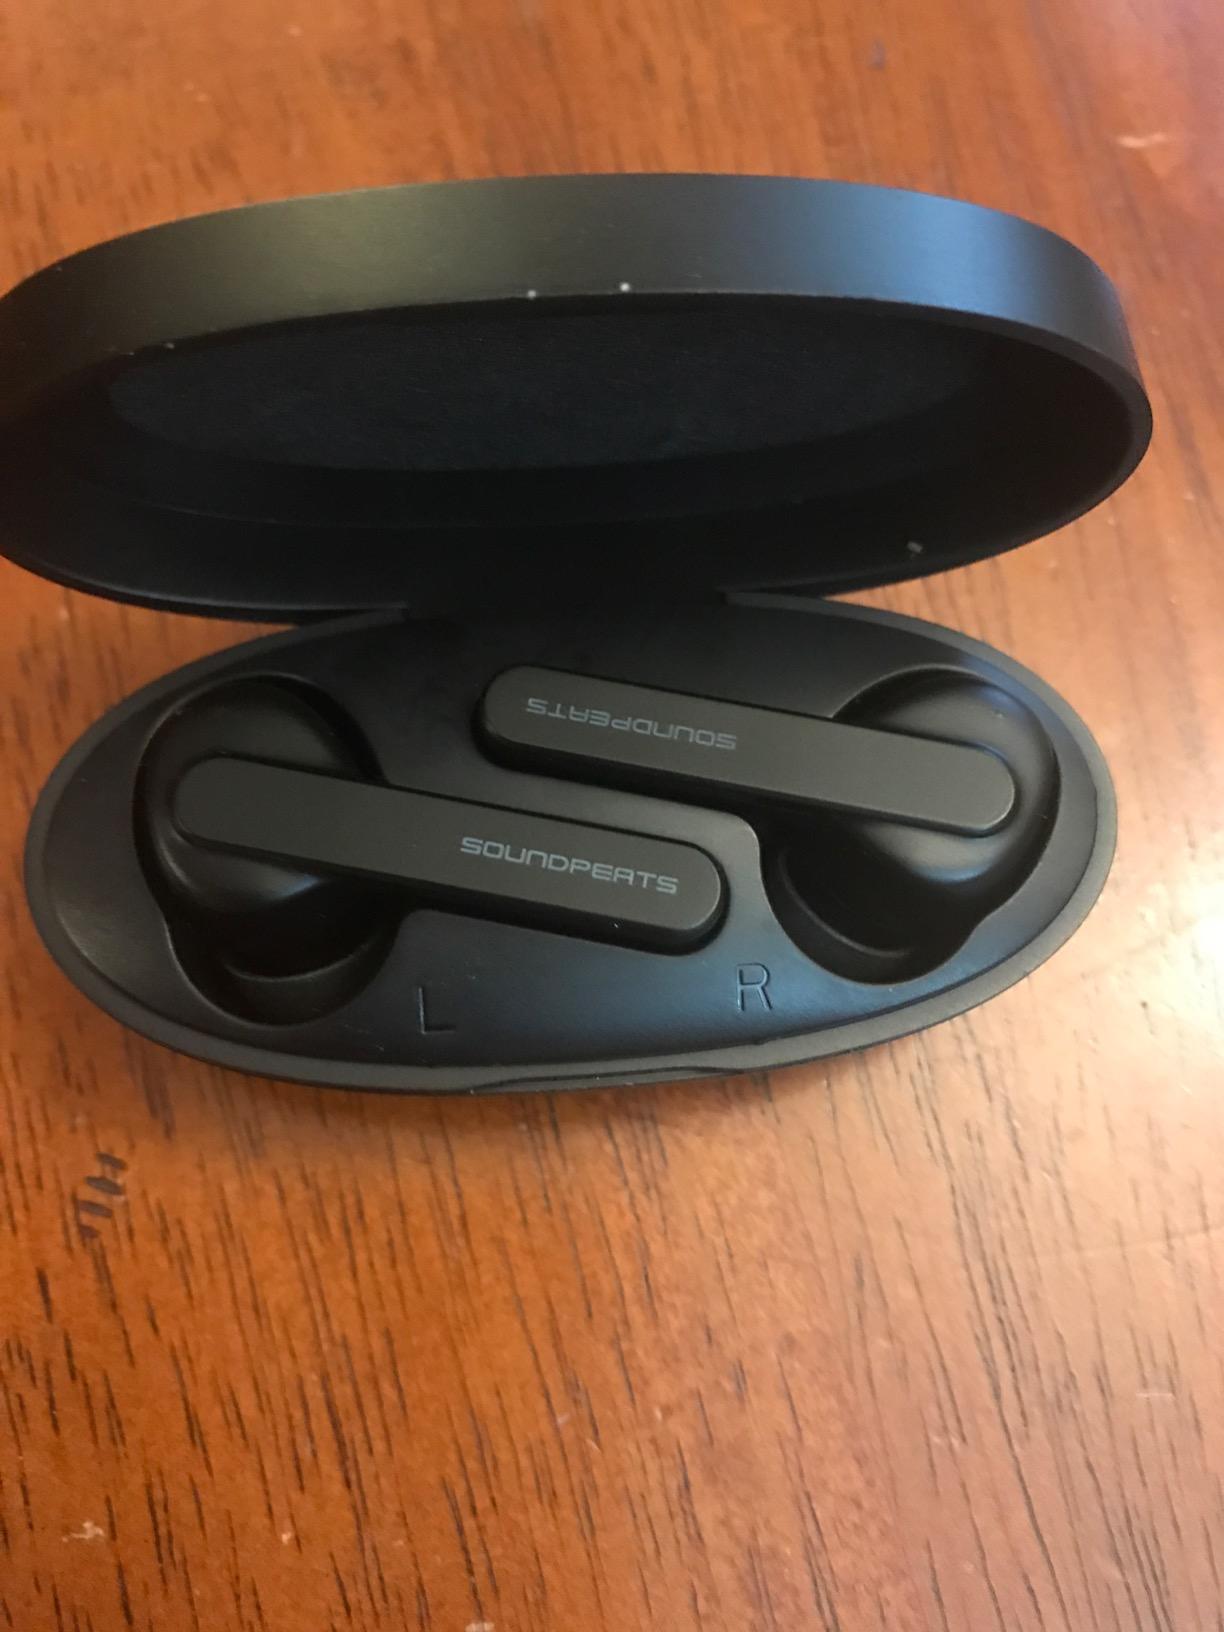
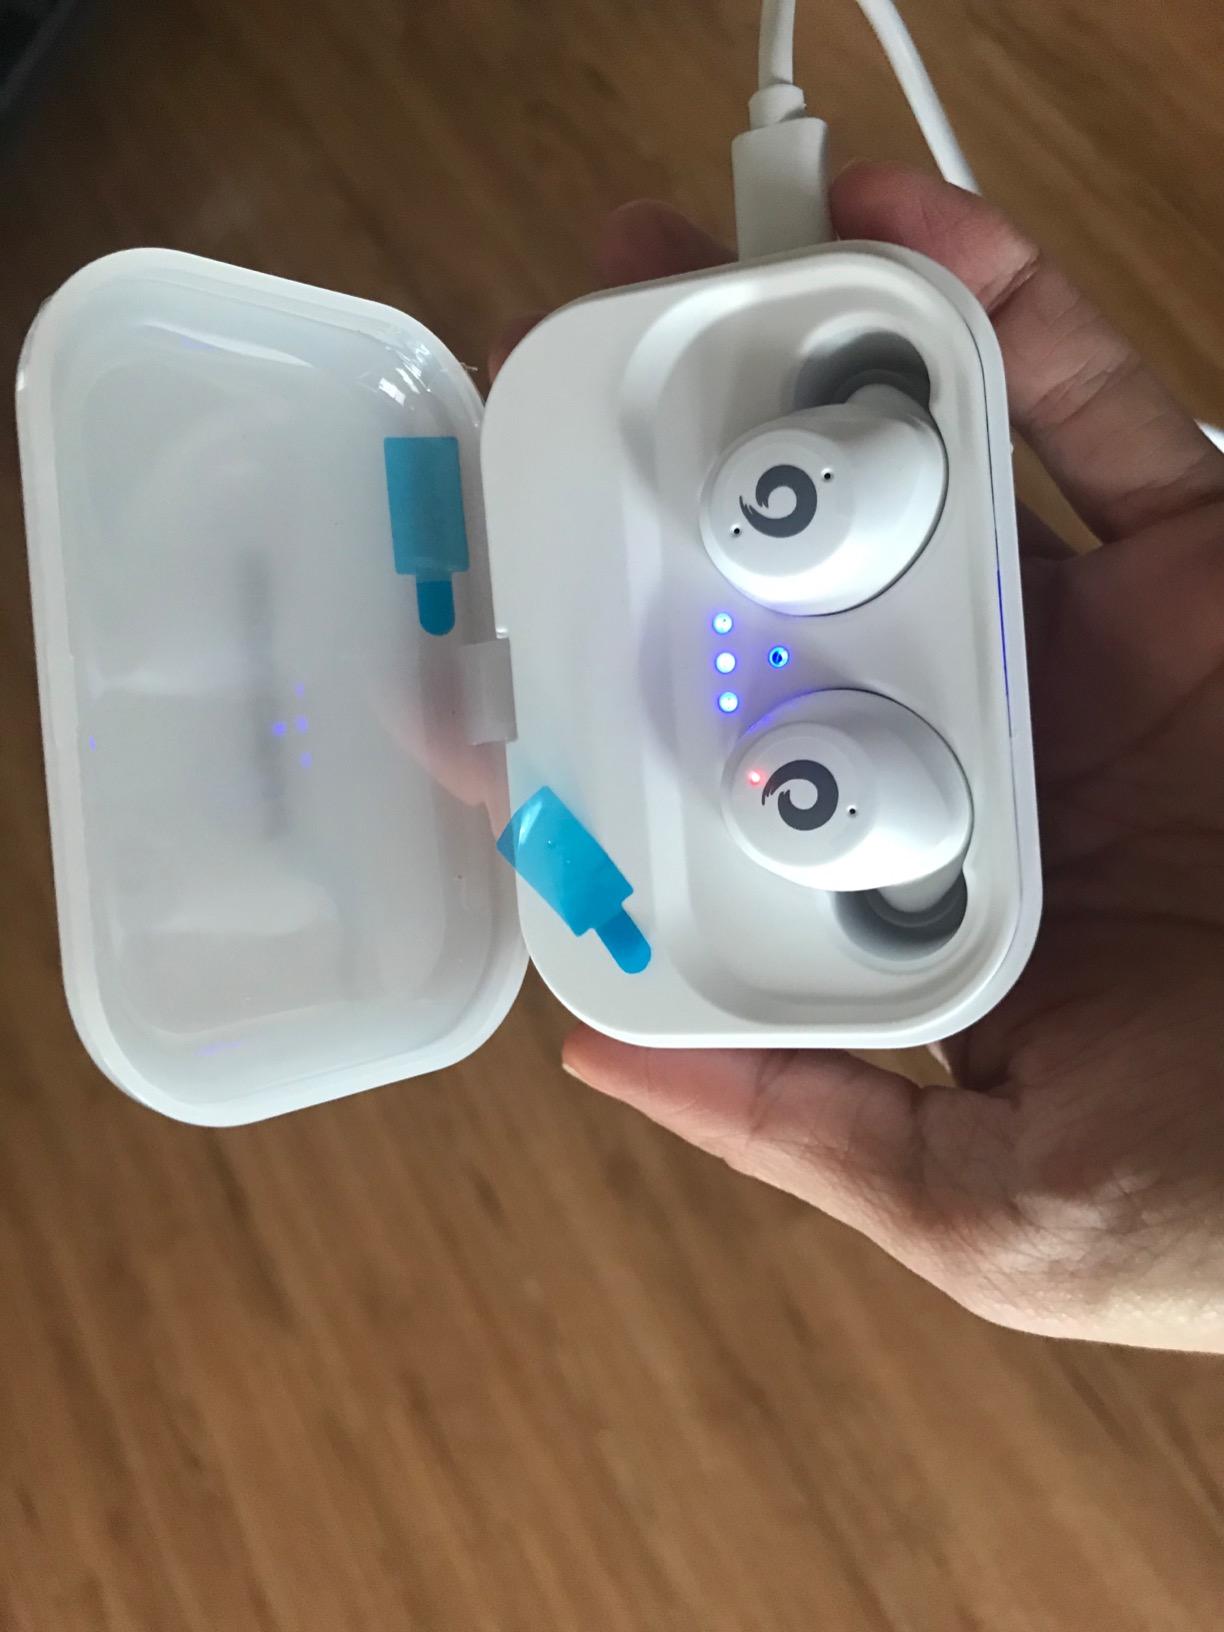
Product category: earbuds
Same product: no